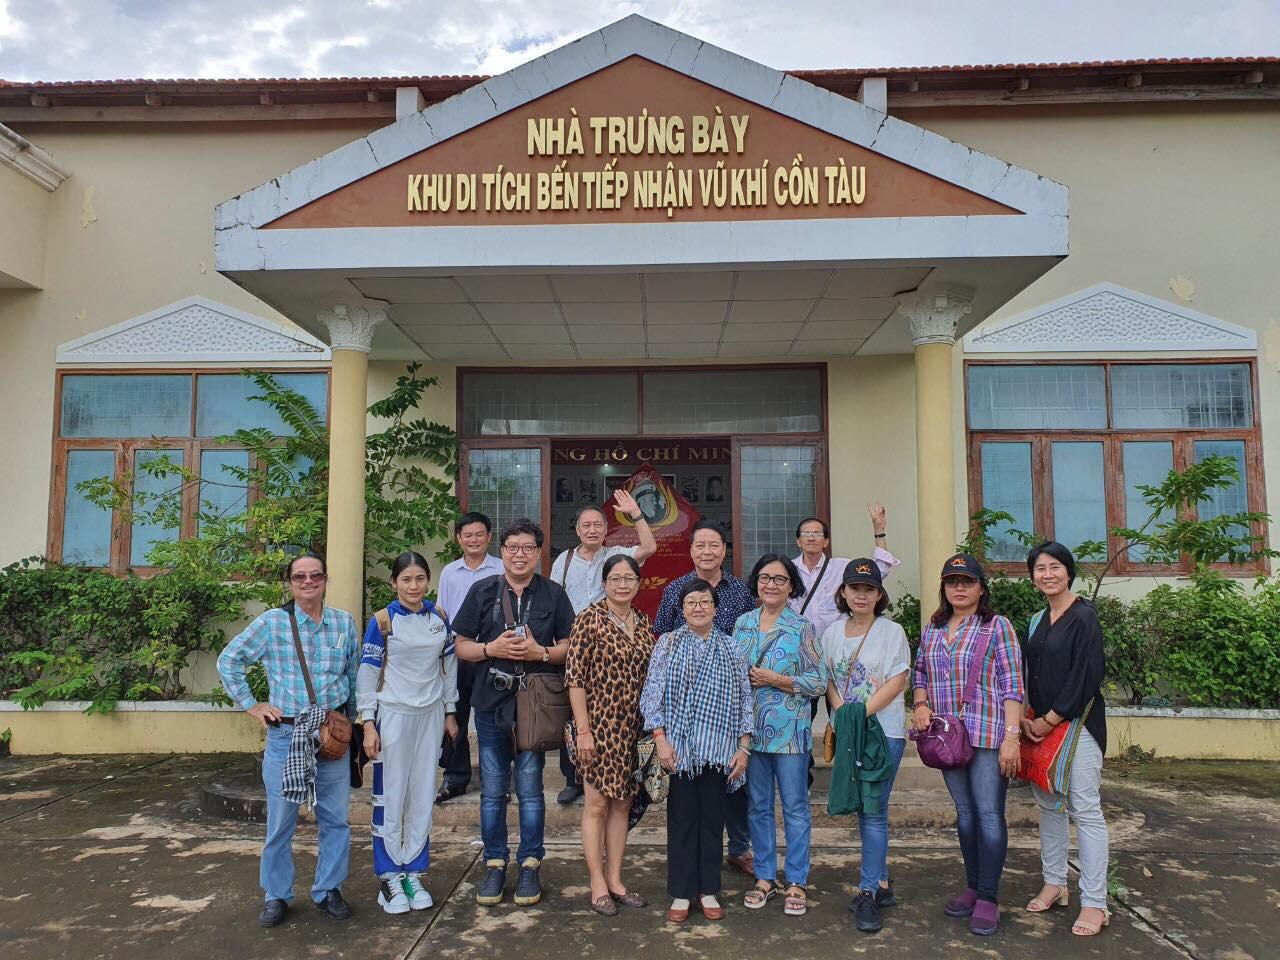
có một nhóm người đang chụp hình tập thể ở phía trước khu di tích